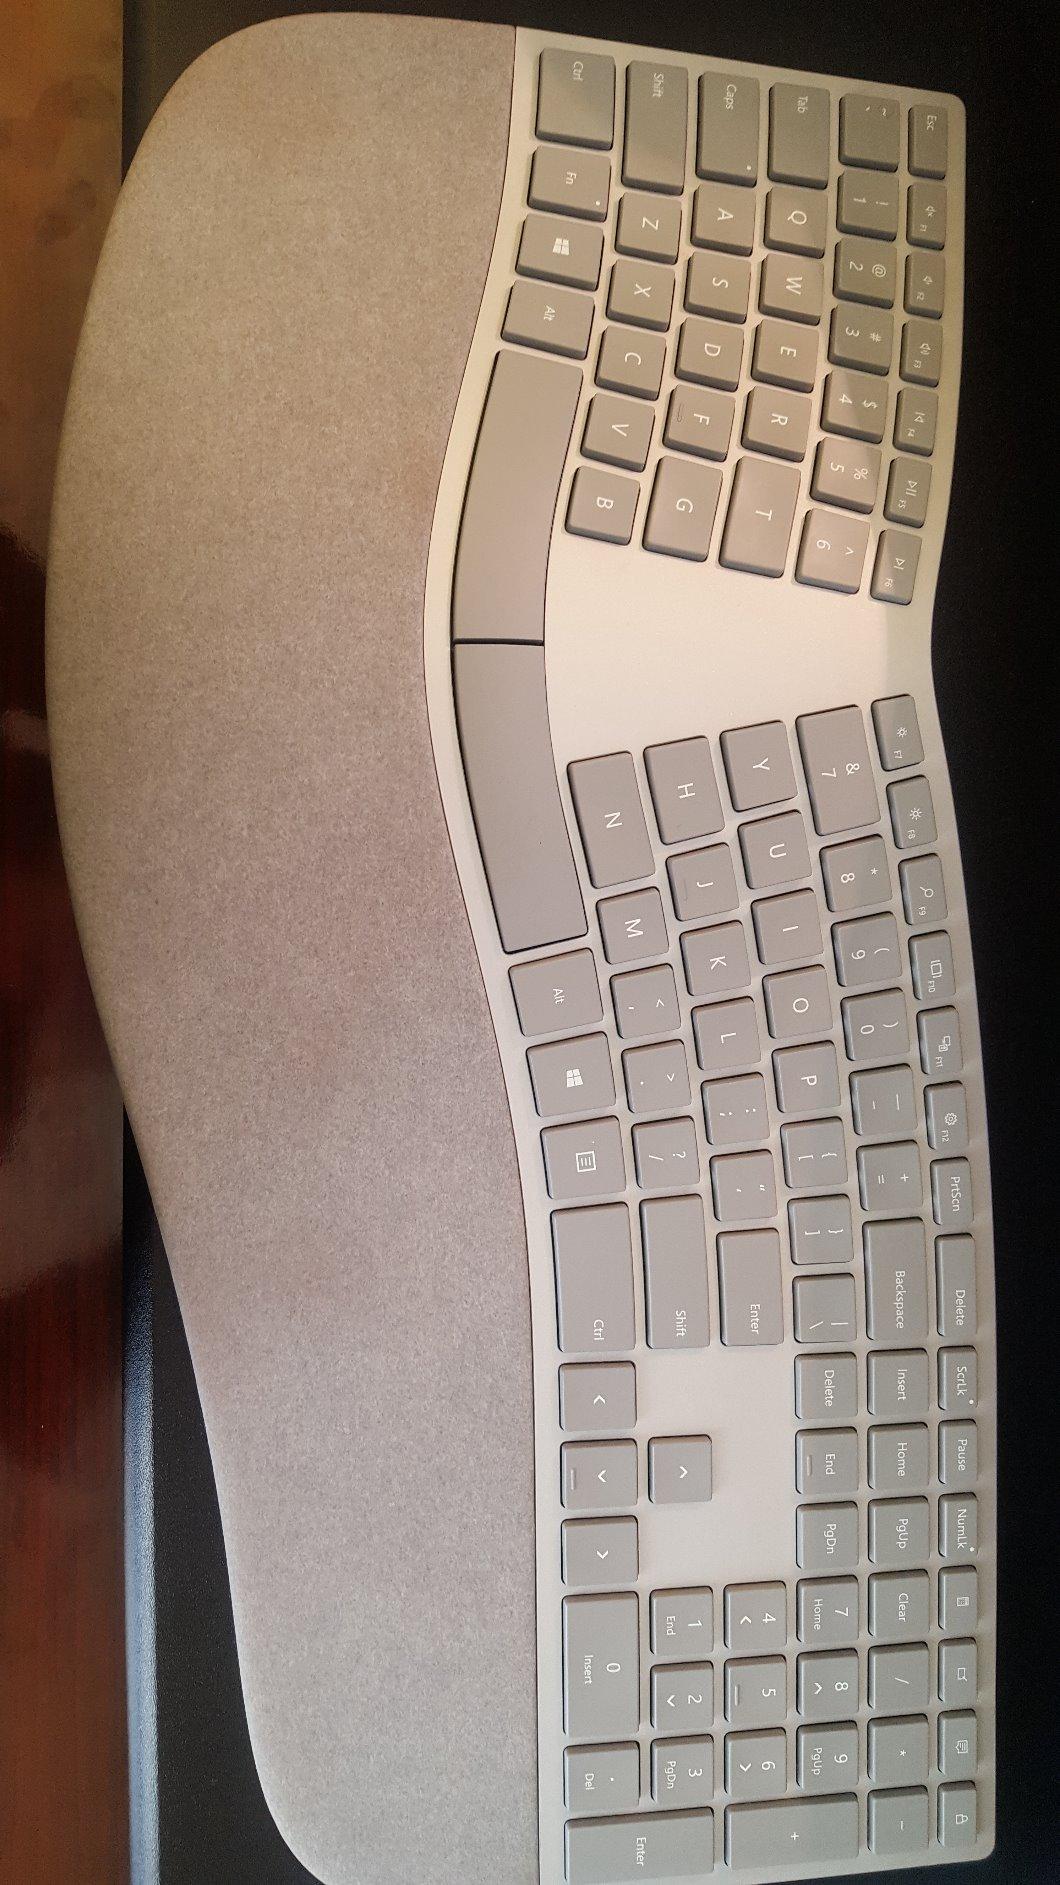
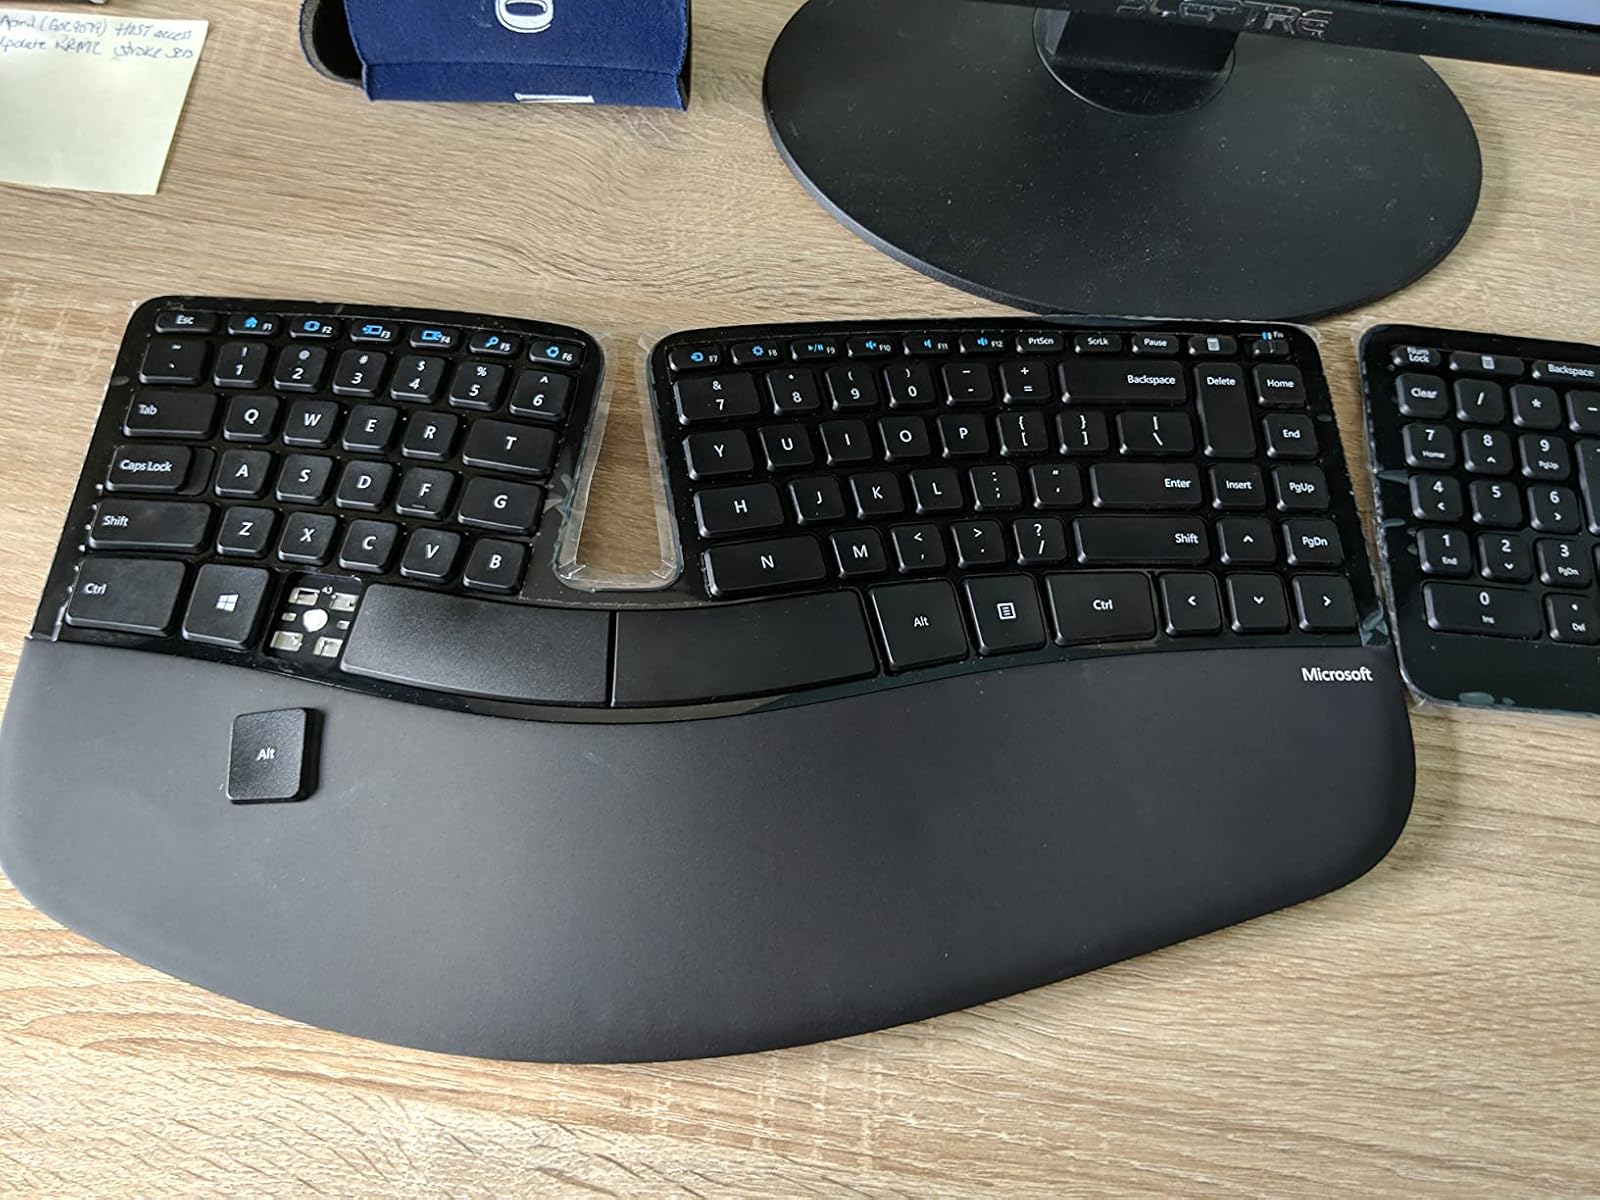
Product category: keyboard
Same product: no